Answer in natural language. Where is Doorway (marked A) with respect to dark brown wooden dresser with six drawers (marked B)? Choose between the following options: right or left
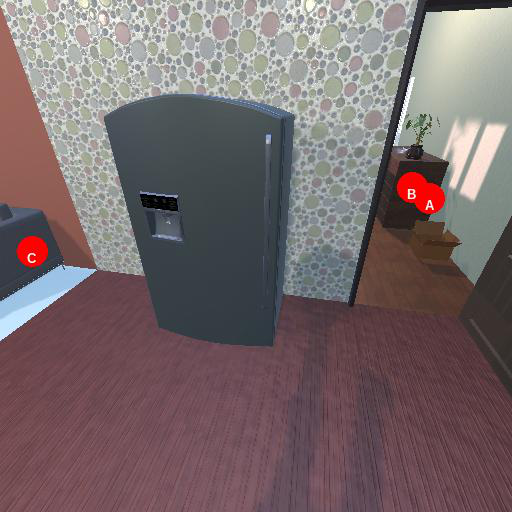
<answer>left</answer>